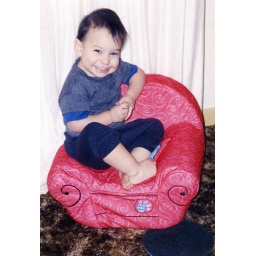
sitting in blues clues thinking chair